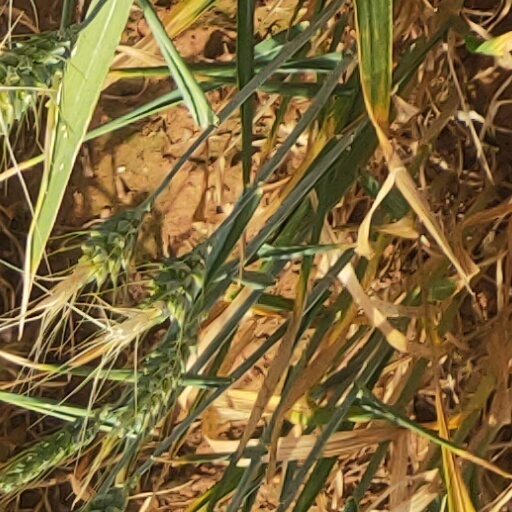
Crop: wheat